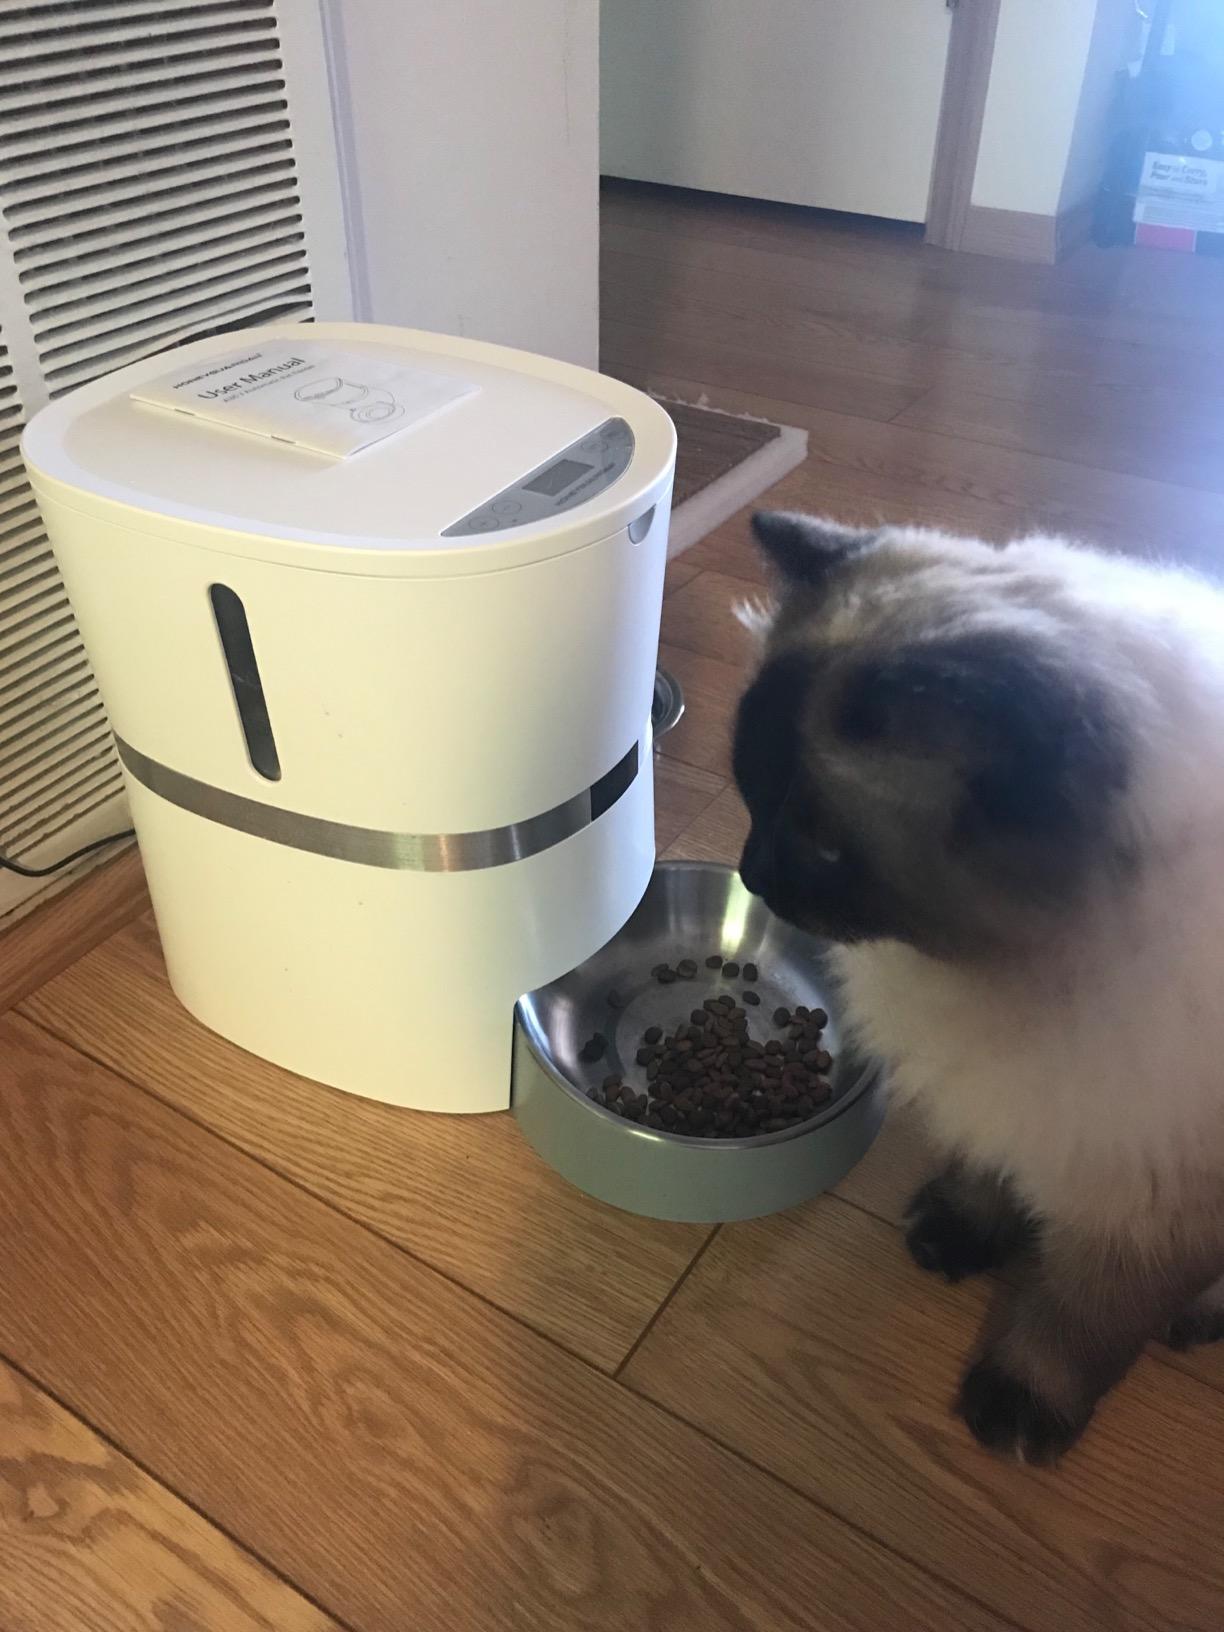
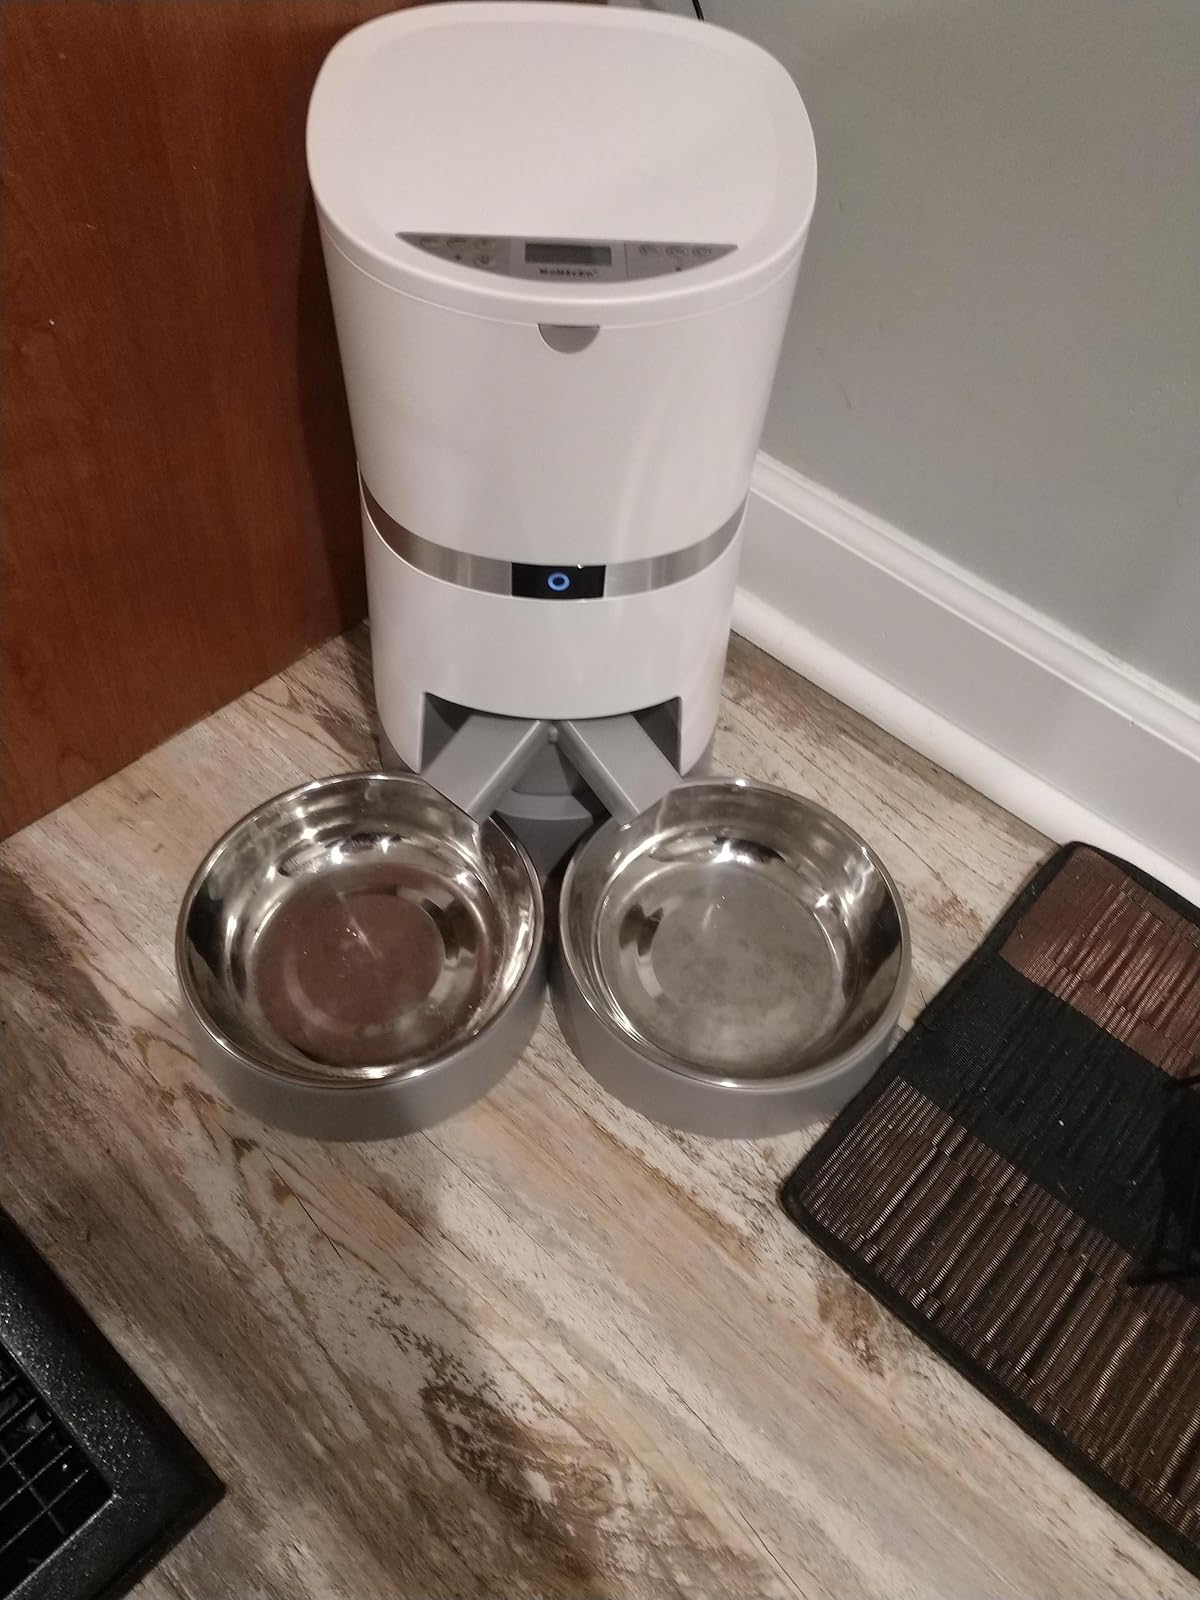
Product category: items_feeder
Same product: no